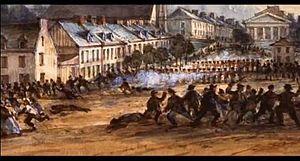
L'élection partielle dans le quartier ouest de Montréal en mai 1832 se conclue par la mort de trois partisans patriotes: Billet, Languedoc et Chauvin.
Cet article traite des événements qui se sont produits durant l'année 1832 au Canada.
La rébellion des Patriotes, la rébellion du Bas-Canada ou encore les insurrections de 1837-1838, est un conflit militaire survenu de 1837 à 1838 dans la colonie britannique du Bas-Canada. Elle est l'aboutissement d'un conflit politique larvé qui existait depuis le début du XIXᵉ siècle entre la population civile et l'occupant militaire colonial. Simultanée avec la rébellion du Haut-Canada, dans la colonie voisine du Haut-Canada, les deux constituèrent les rébellions dans les colonies canadiennes.
Cet article traite des événements qui se sont produits durant l'année 1832 au Bas-Canada.